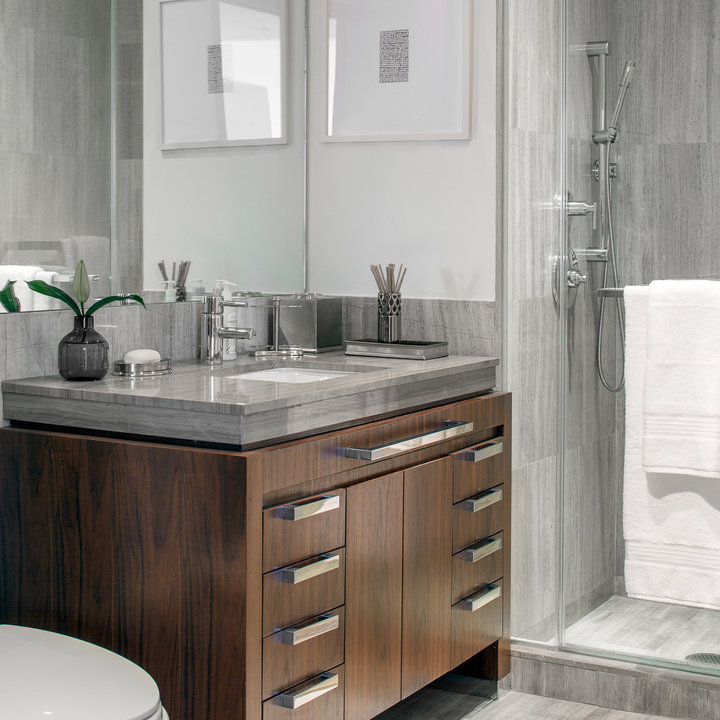
Style: ArtDeco